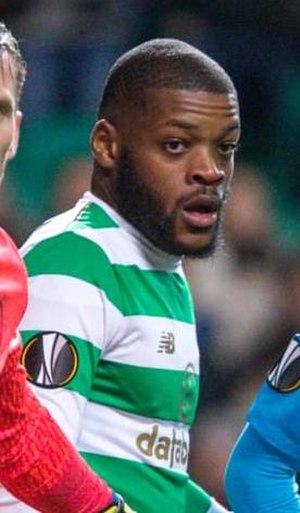
Jules Olivier Ntcham, né le 9 février 1996 à Longjumeau, est un footballeur français. Il évolue au poste de milieu de terrain au Celtic Glasgow.